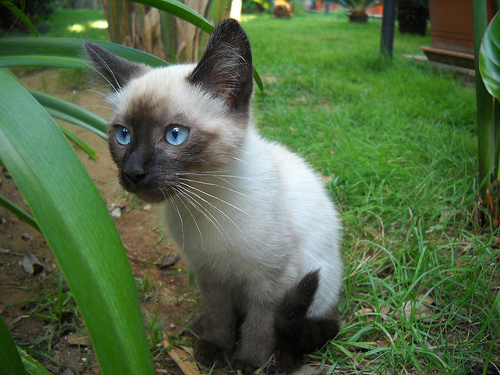
Breed: siamese